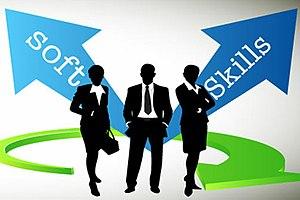
Le savoir-être correspond à la capacité de produire des actions et des réactions adaptées à l'environnement humain et écologique.